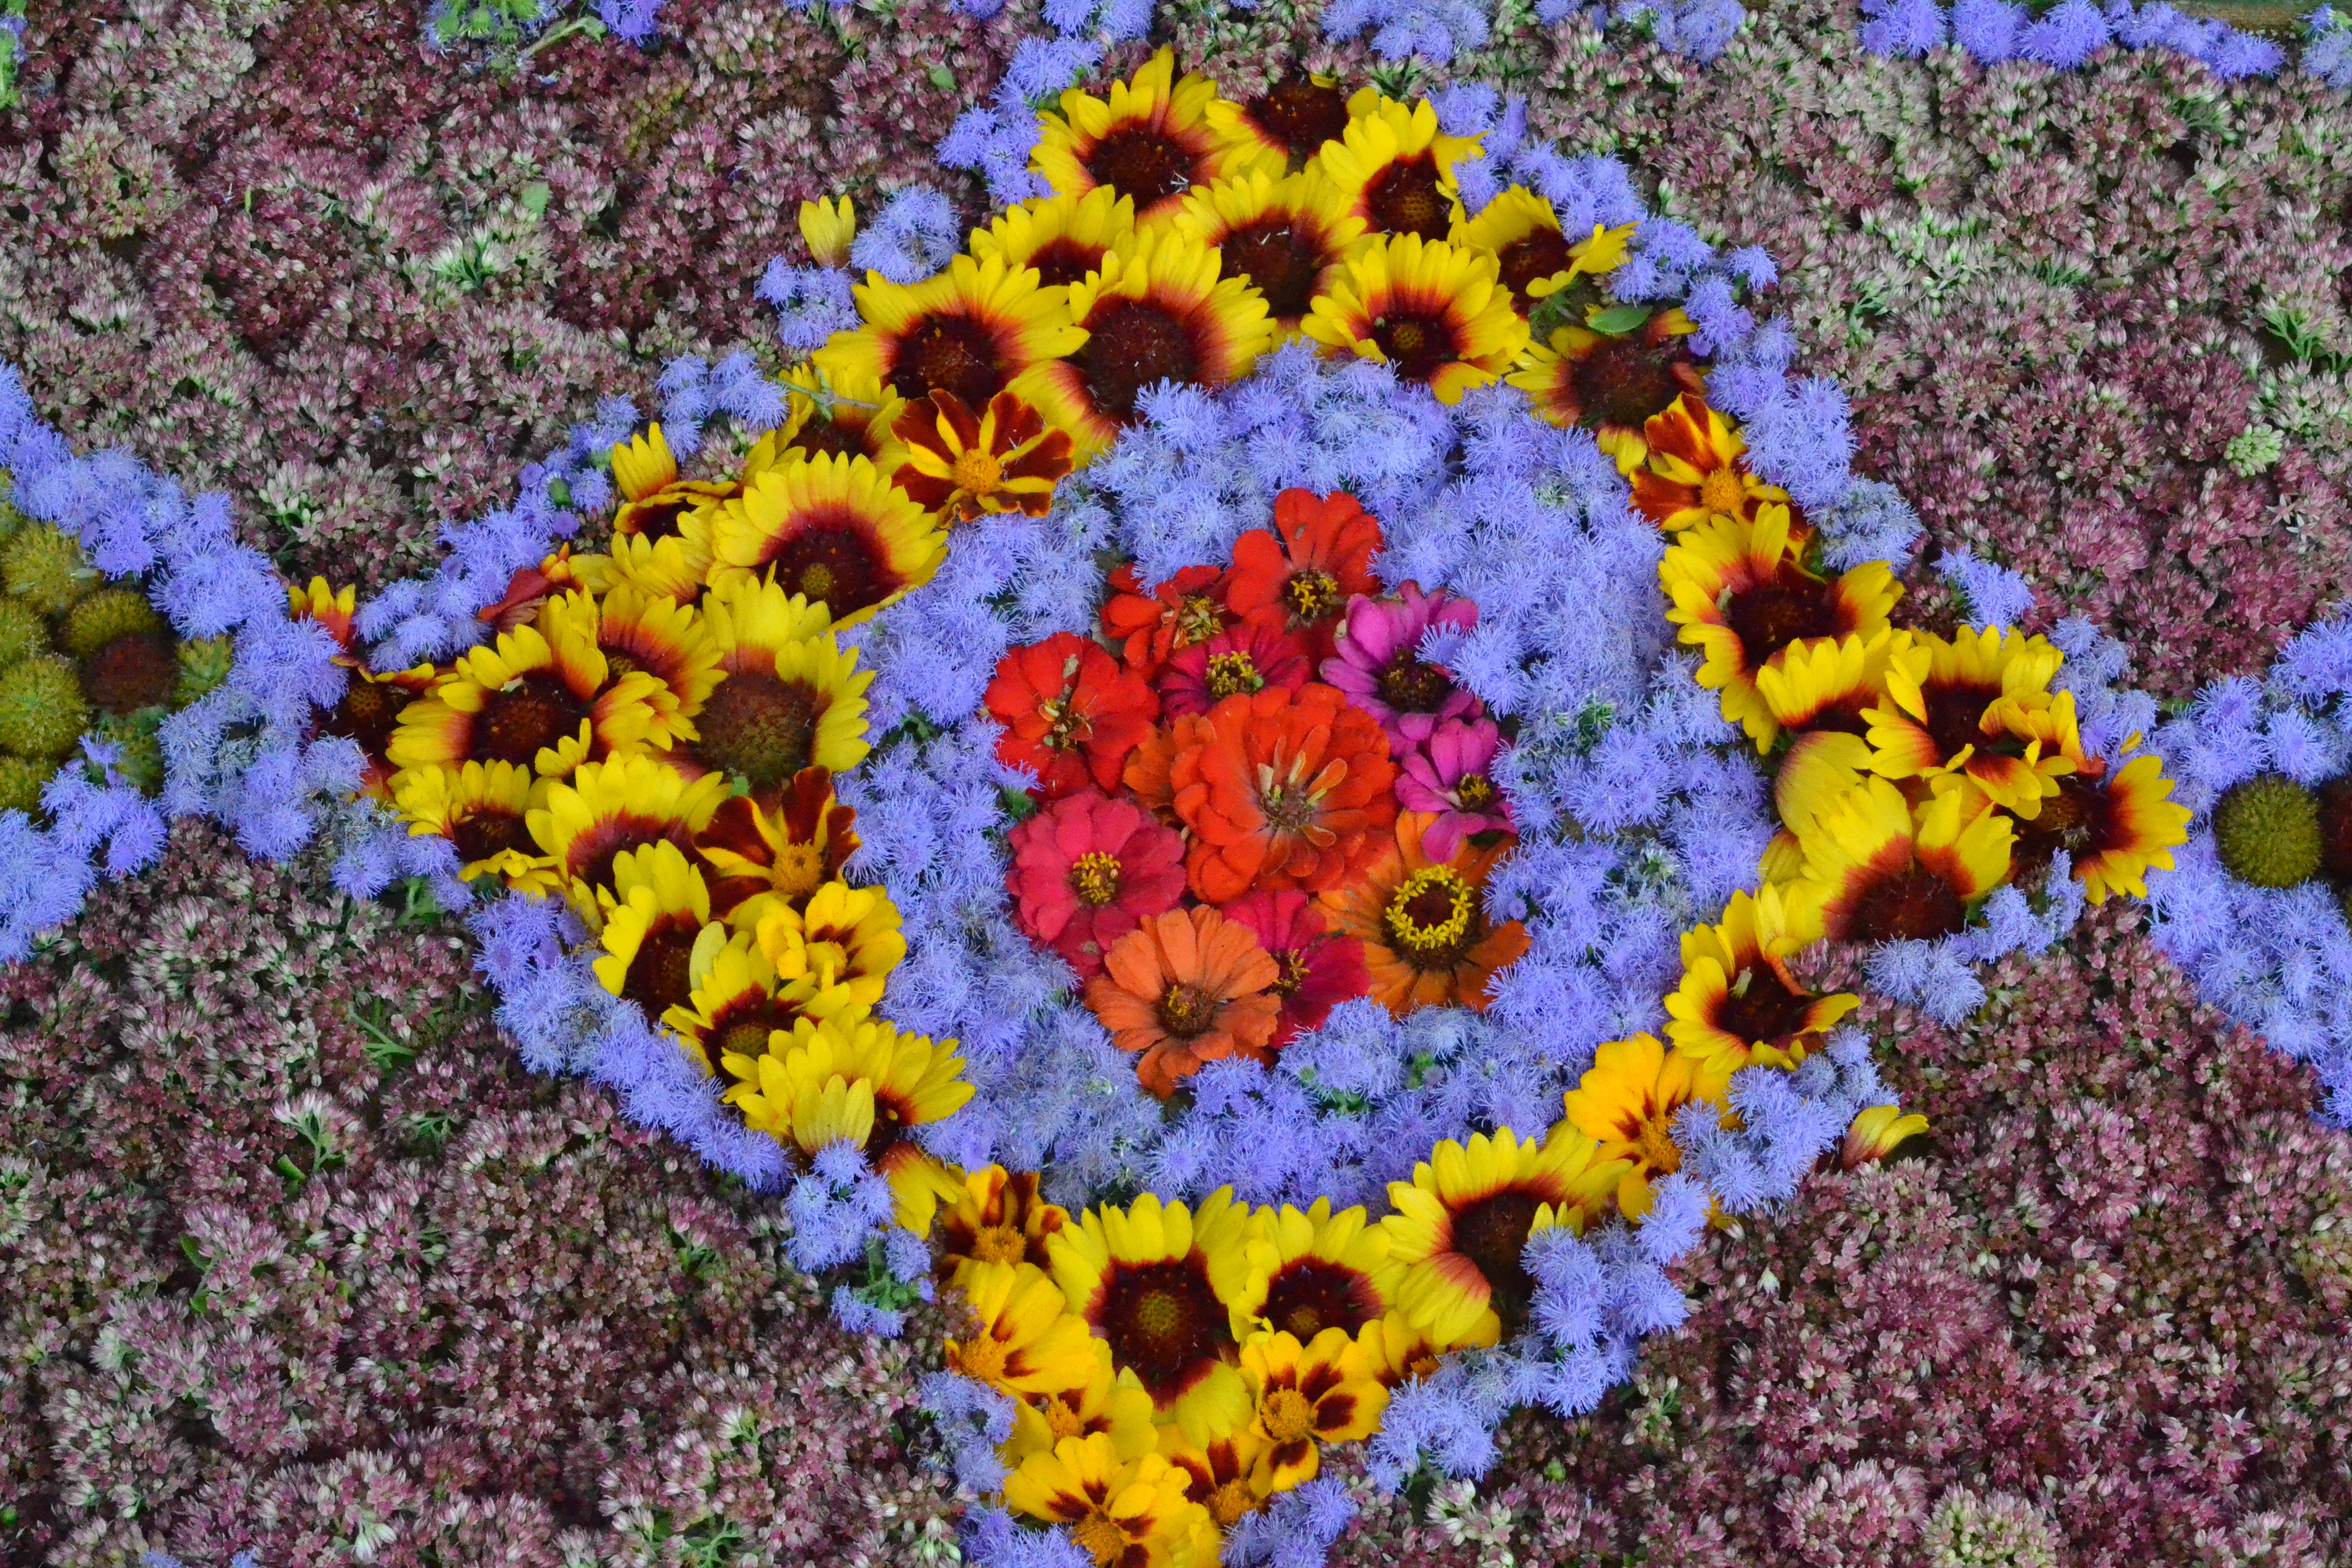
plant, flower, petal, pattern, botany, flora, wildflower, flowers, ecosystem, flowering plant, daisy family, floral pattern, annual plant, land plant